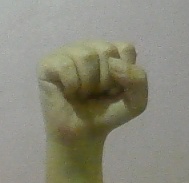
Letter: saad